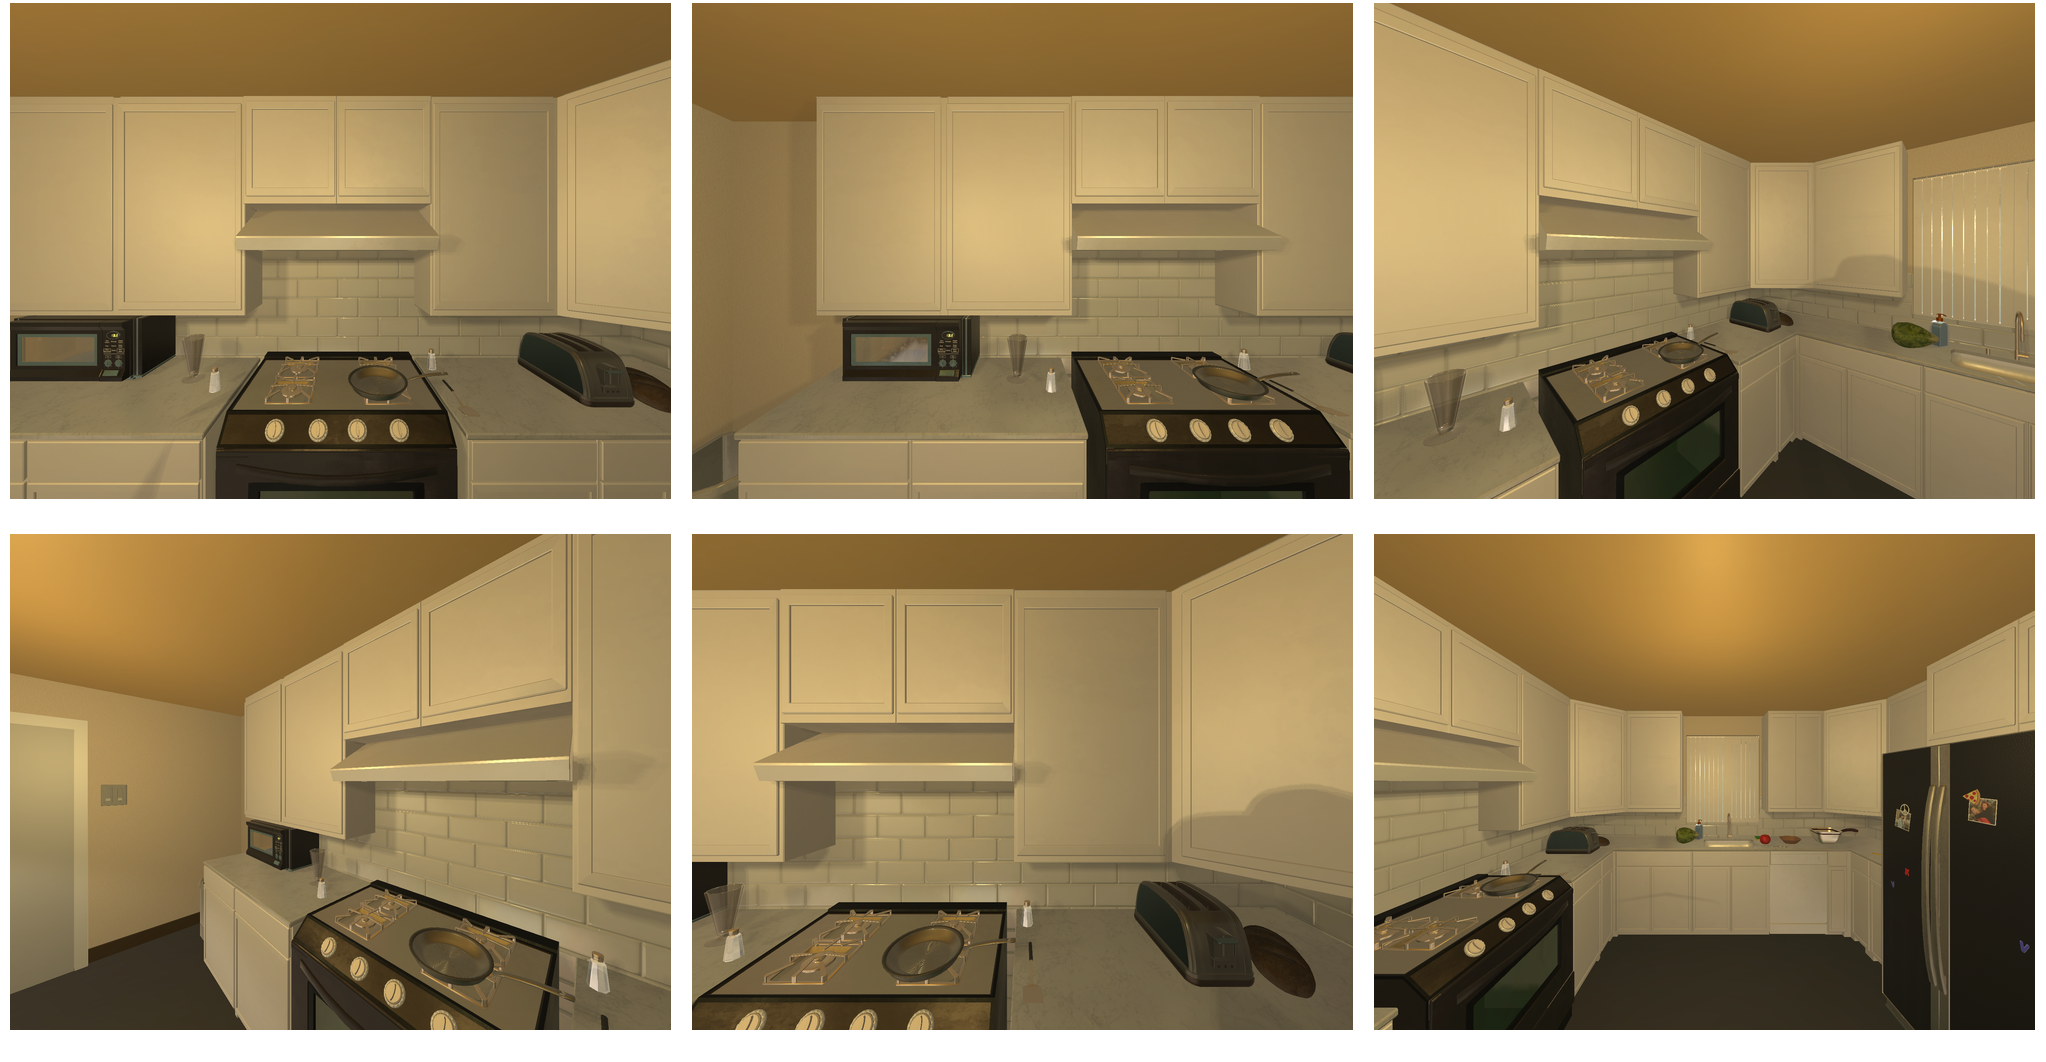Task instruction: Turn on the stove burners.
Answer: {"task_instruction": "Turn on the stove burners.", "nodes": ["stove knob1", "stove knob2", "stove knob3", "stove knob4", "stove burner1", "stove burner2", "stove burner3", "stove burner4"], "edges": [{"functional_relationship": "adjust", "object1": "stove knob1", "object2": "stove burner1", "spatial_relations": ["in_front_of", "close"], "is_touching": false}, {"functional_relationship": "adjust", "object1": "stove knob2", "object2": "stove burner2", "spatial_relations": ["in_front_of", "close"], "is_touching": false}, {"functional_relationship": "adjust", "object1": "stove knob3", "object2": "stove burner3", "spatial_relations": ["in_front_of", "close"], "is_touching": false}, {"functional_relationship": "adjust", "object1": "stove knob4", "object2": "stove burner4", "spatial_relations": ["in_front_of", "close"], "is_touching": false}], "action_type": "rotate", "function_type": "device_control"}